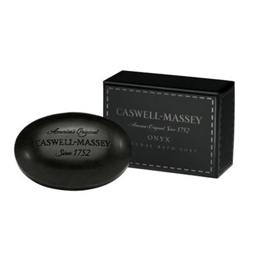
love the smell of this soap .